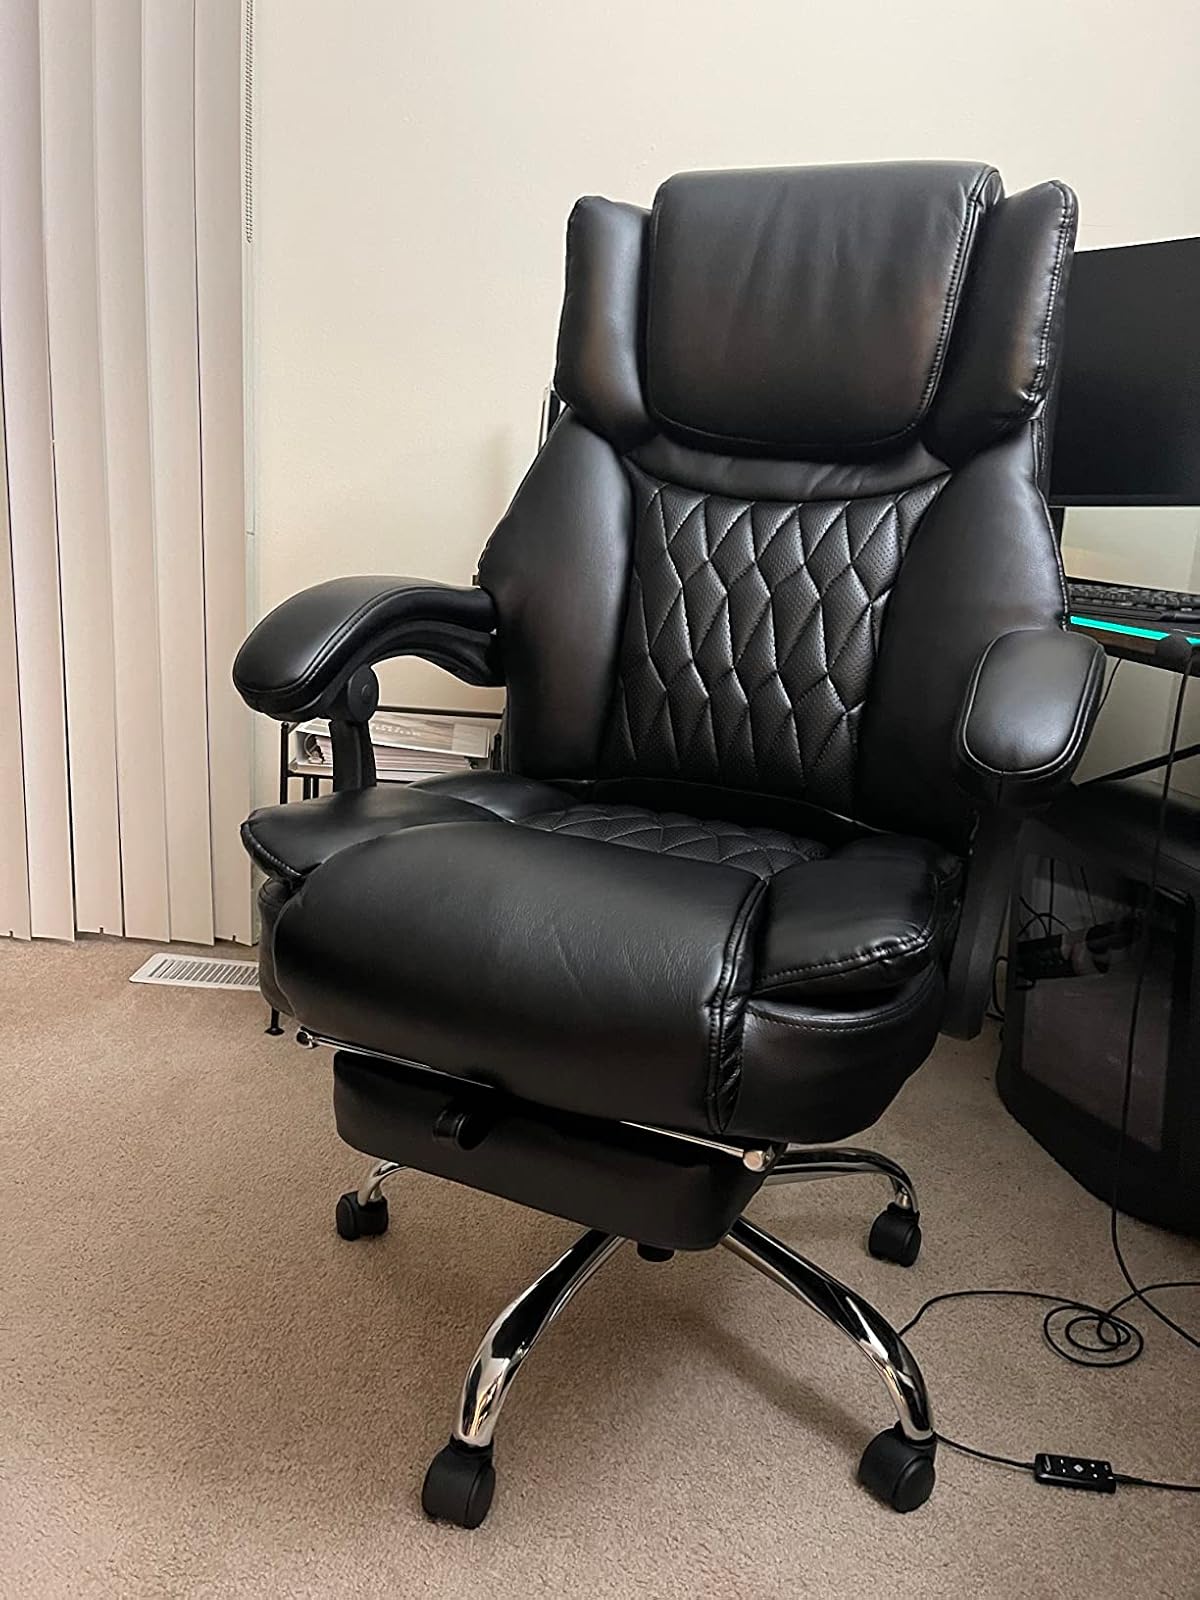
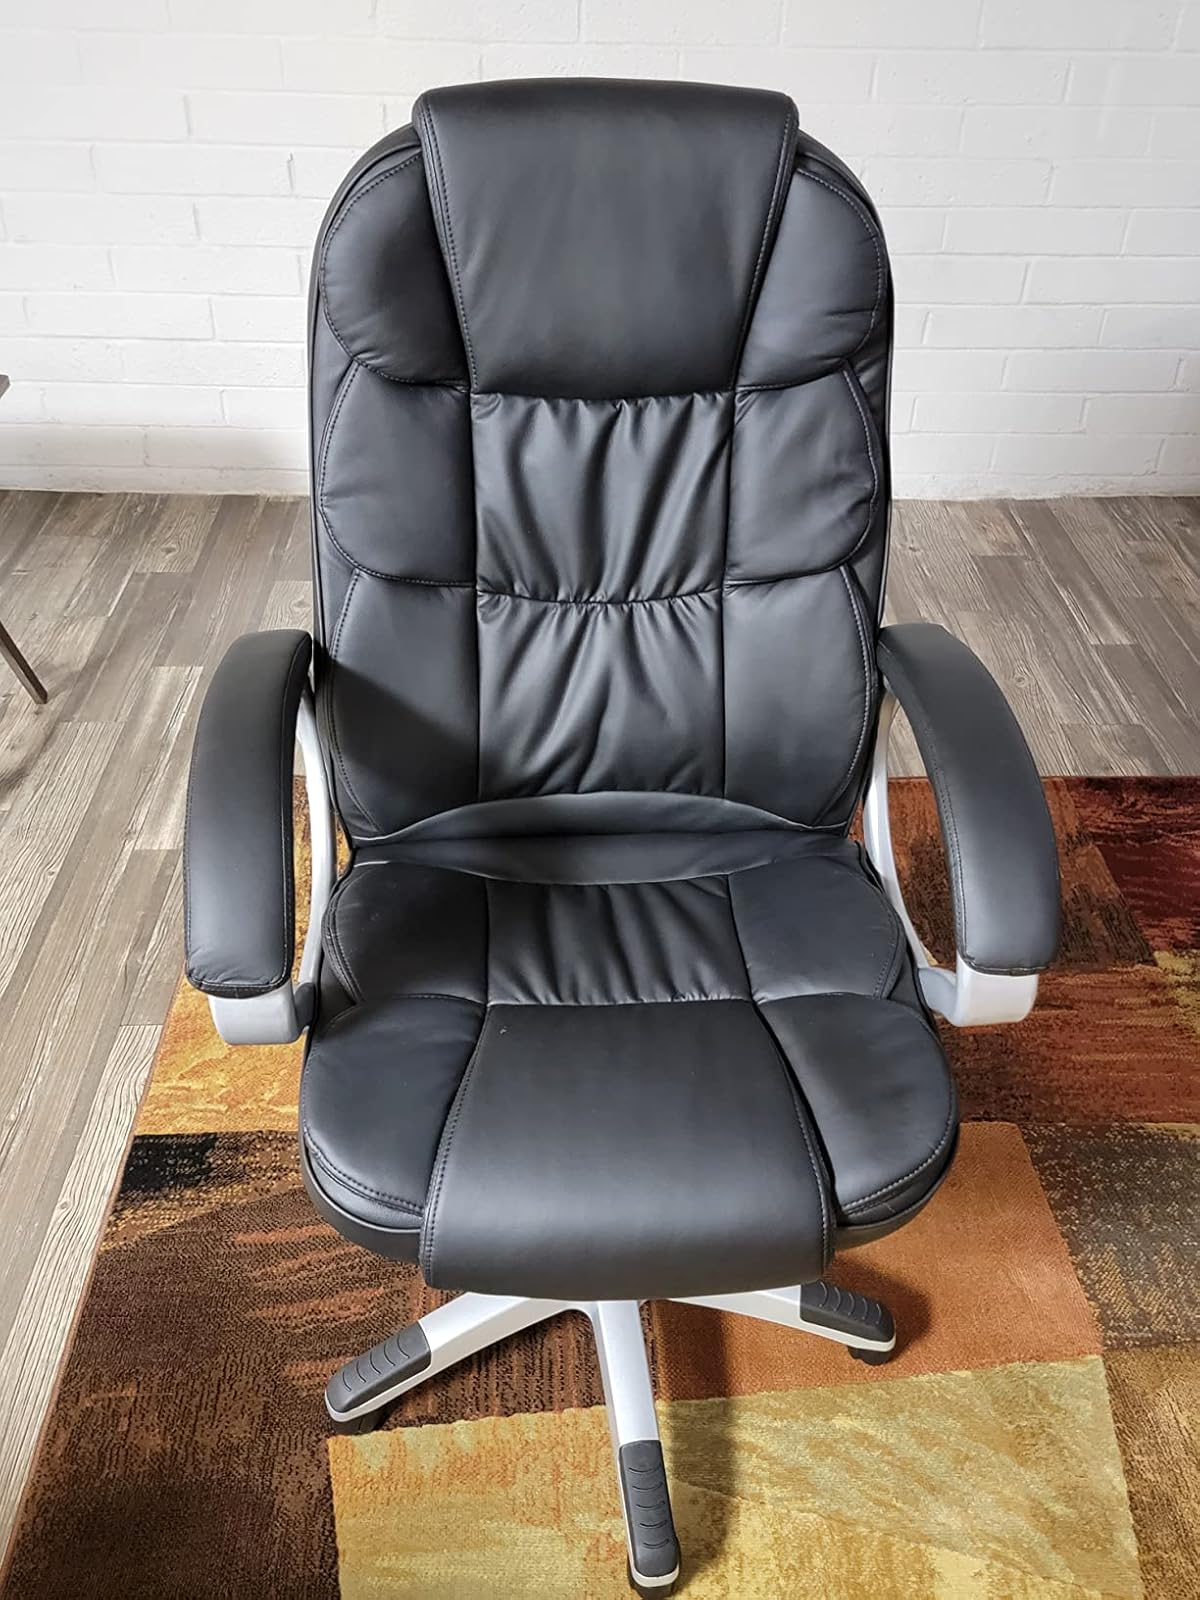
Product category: items_chair
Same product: no